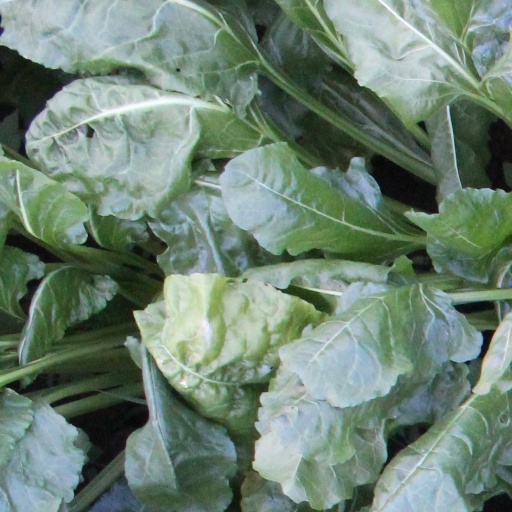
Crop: sugar beet